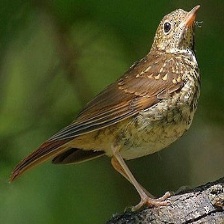
Species: WOOD THRUSH
Scientific name: HYLOCICHLA MUSTELINA